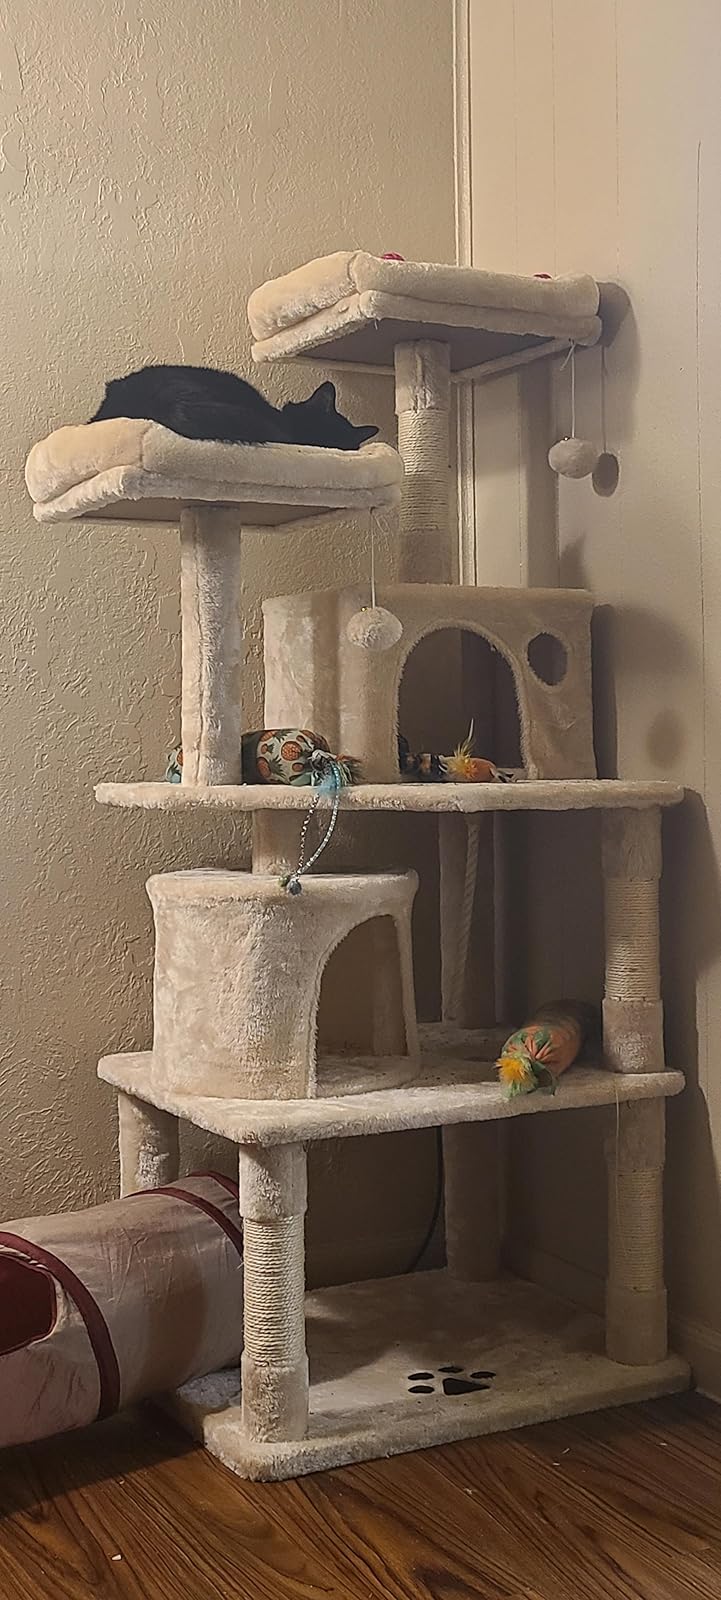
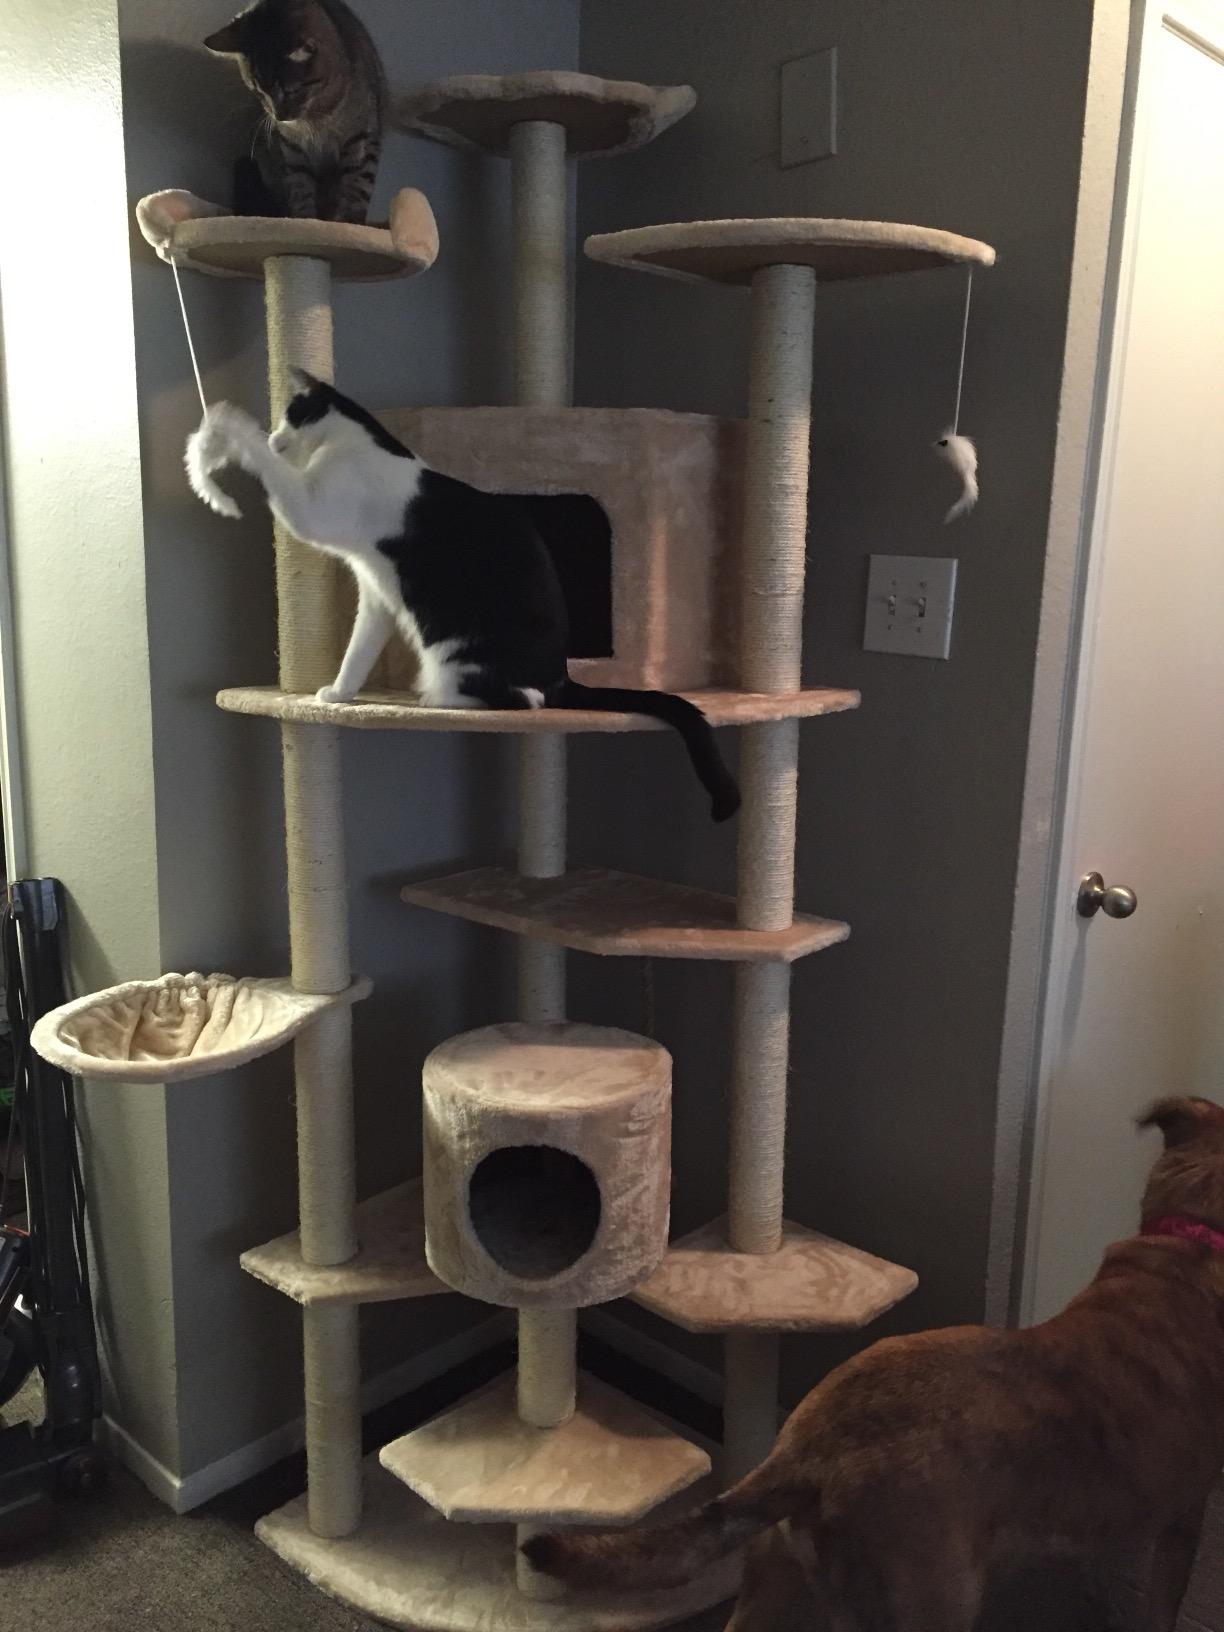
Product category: items_cat tree
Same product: no